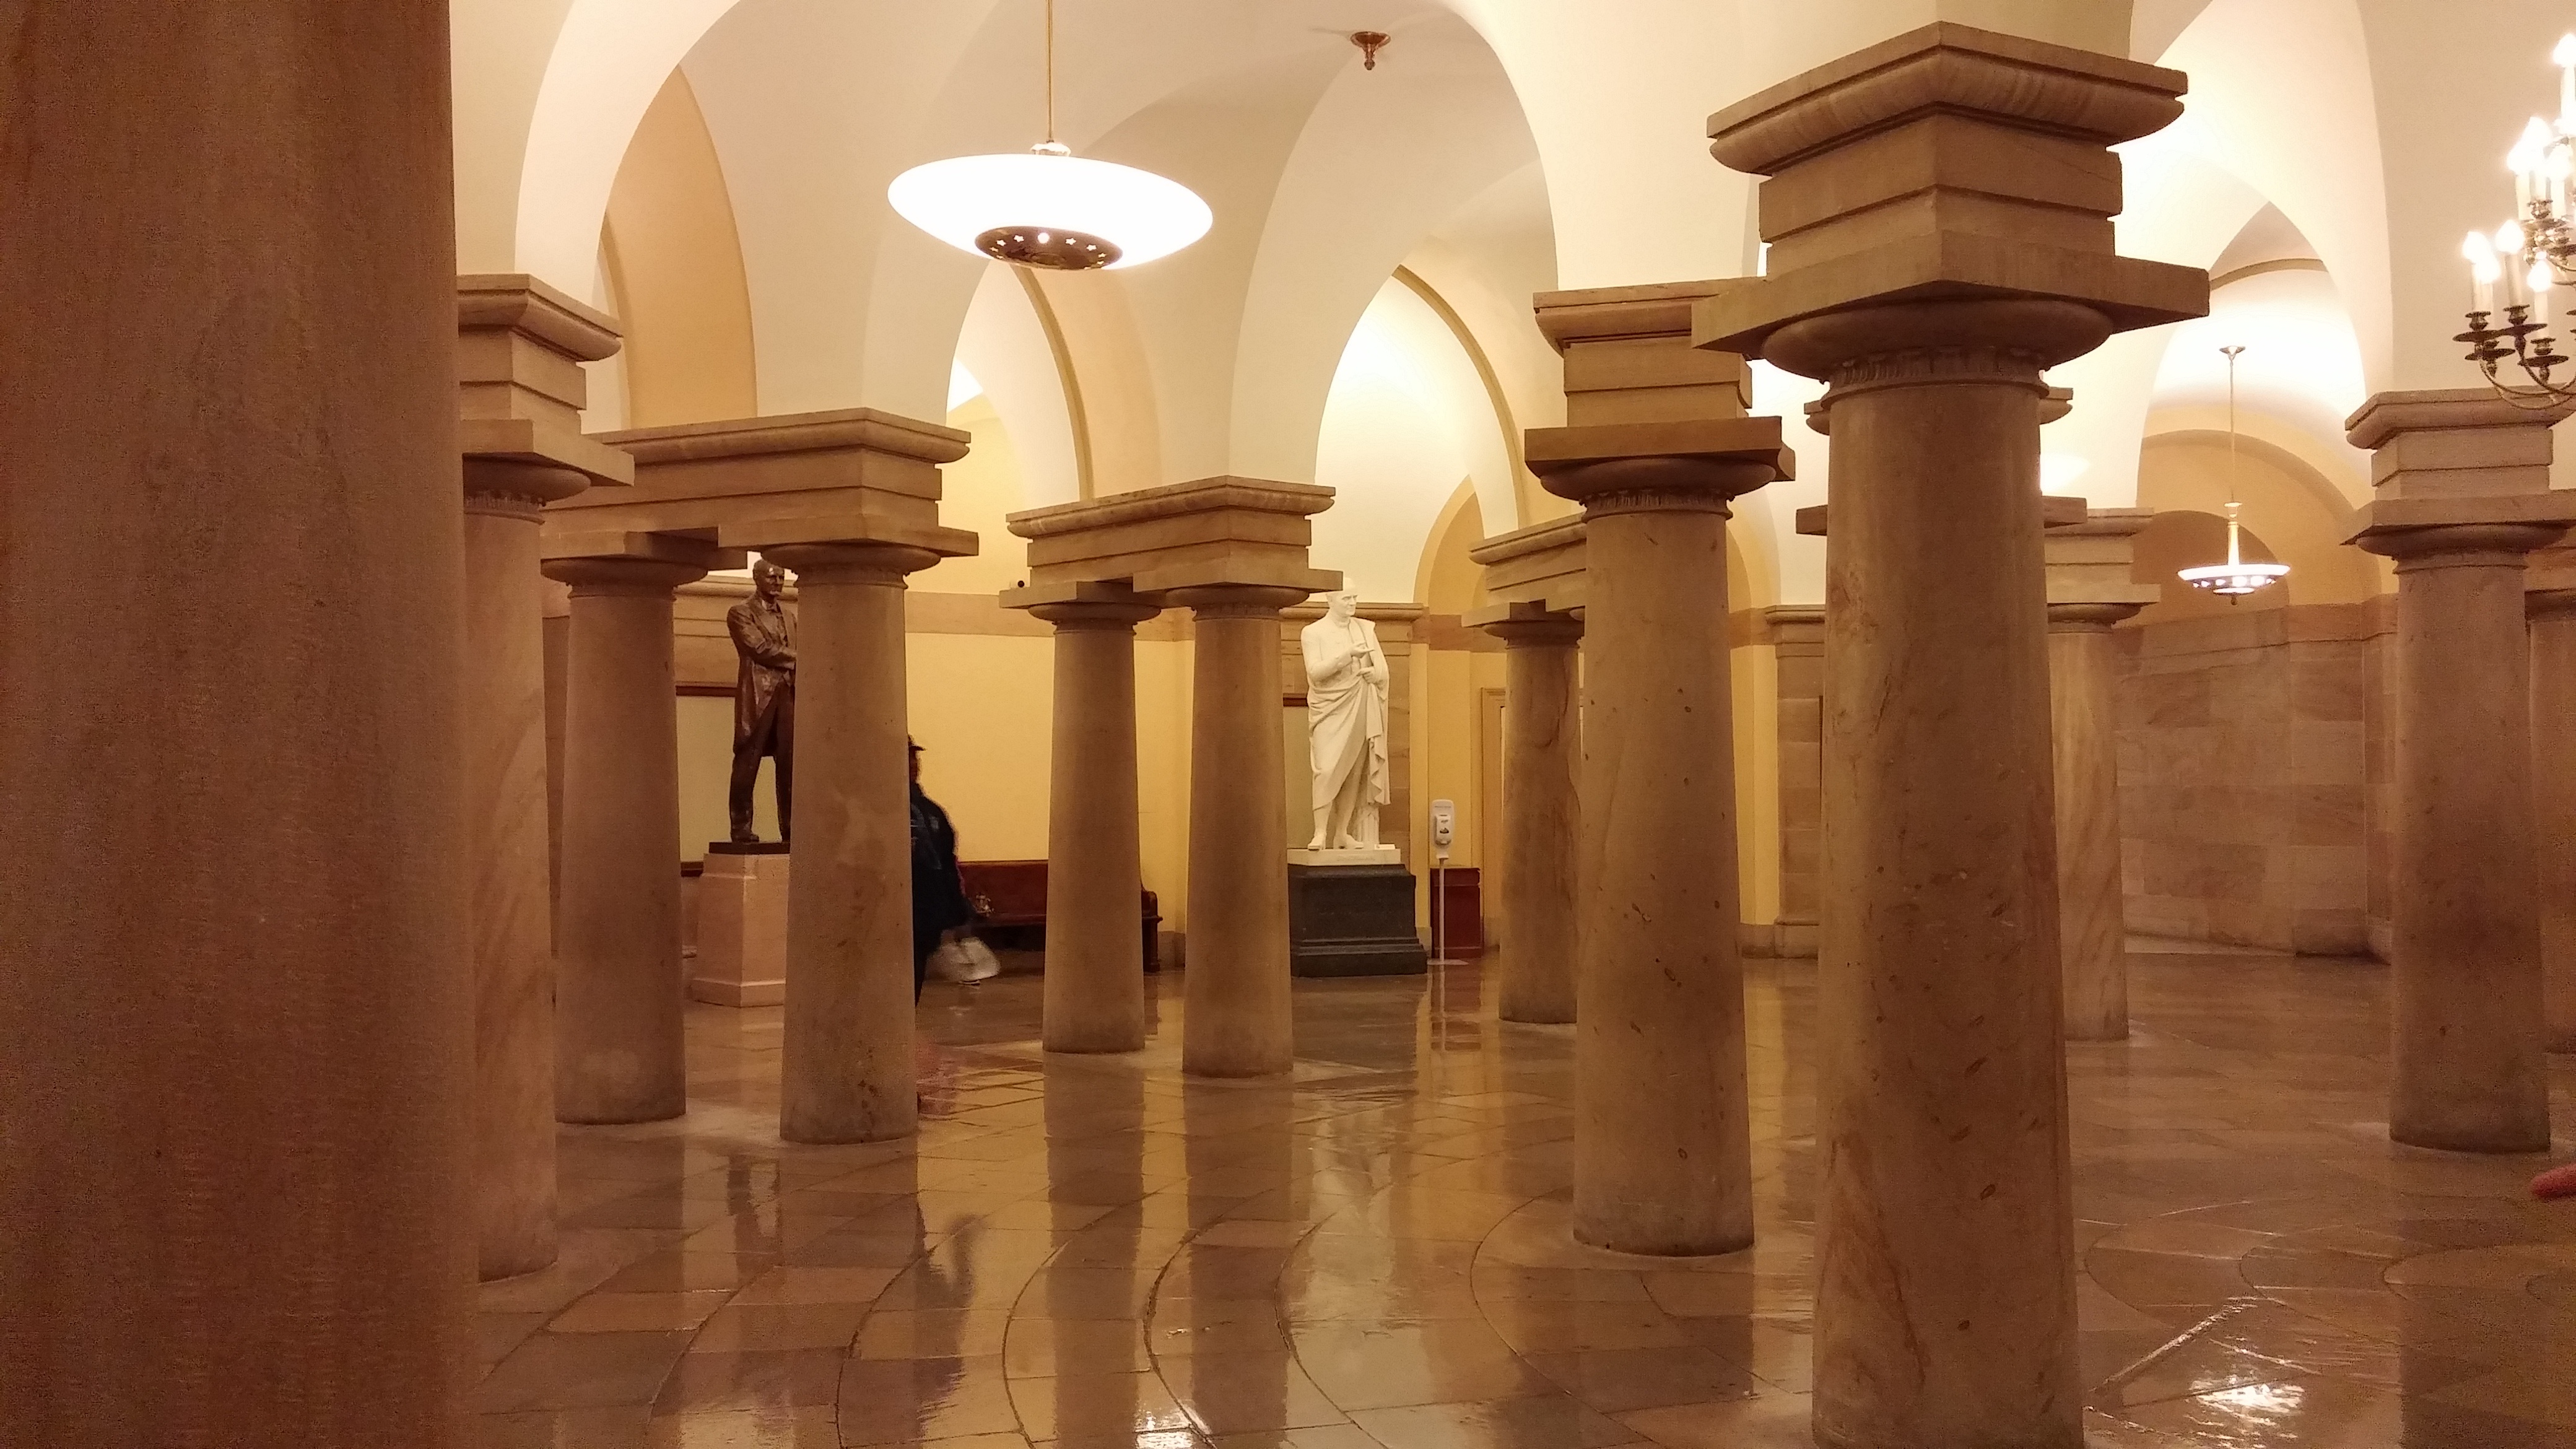
structure, wood, palace, arch, column, tourism, dc, interior design, temple, rotunda, tourist attraction, washington dc, district of columbia, ancient history, capital building, baluster